List of wars involving Serbia in the Middle Ages

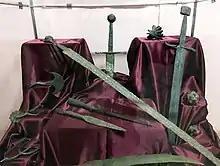
Weapons used by Serbian soldiers during the Middle Ages

This is a list of military conflicts in which Serbian states or armies participated during the Middle Ages.